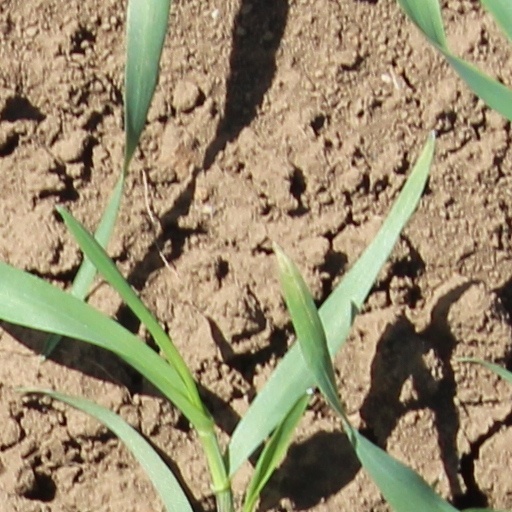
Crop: wheat